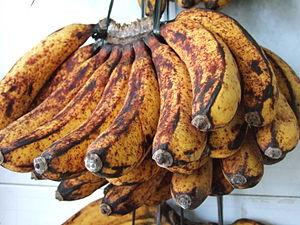
Une peau de banane, aussi appelée pelure de banane, est l'écorce de ce fruit. Les peaux de banane ont de nombreuses applications, notamment comme produits biochimiques utilisés en nutraceutique, en biotechnologie industrielle, en alimentation animale, en bioremédiation, mais elles sont également connues pour leur implication dans des gags et des situations cocasses.
Le brunissement enzymatique est un processus naturel rendant brun certains organismes, en particulier la nourriture. Ce brunissement peut être souhaitable, comme pour une amélioration du goût du thé, ou indésirable, comme quand une pomme brunit après avoir été coupée ou avoir subi une simple meurtrissure. Les aliments, y compris les boissons, peuvent subir un brunissement enzymatique ou non enzymatique.